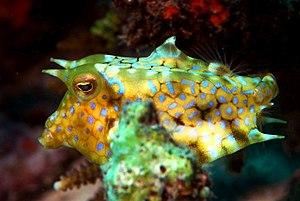
Lactoria est un genre de poissons tetraodontiformes de la famille des Ostraciidae. On les appelle « poissons-vaches » en raison des deux excroissances en forme de cornes qui surmontent leur crâne.